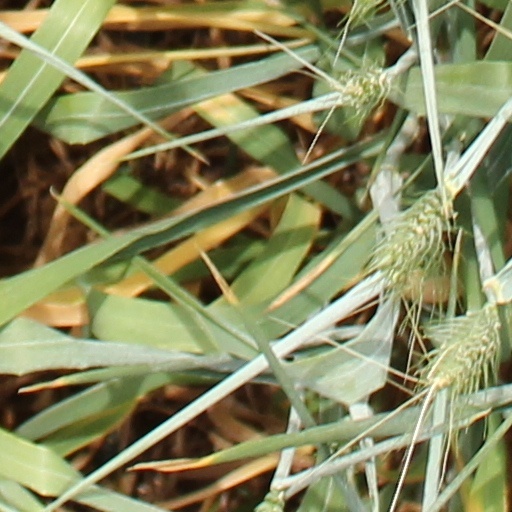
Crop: wheat